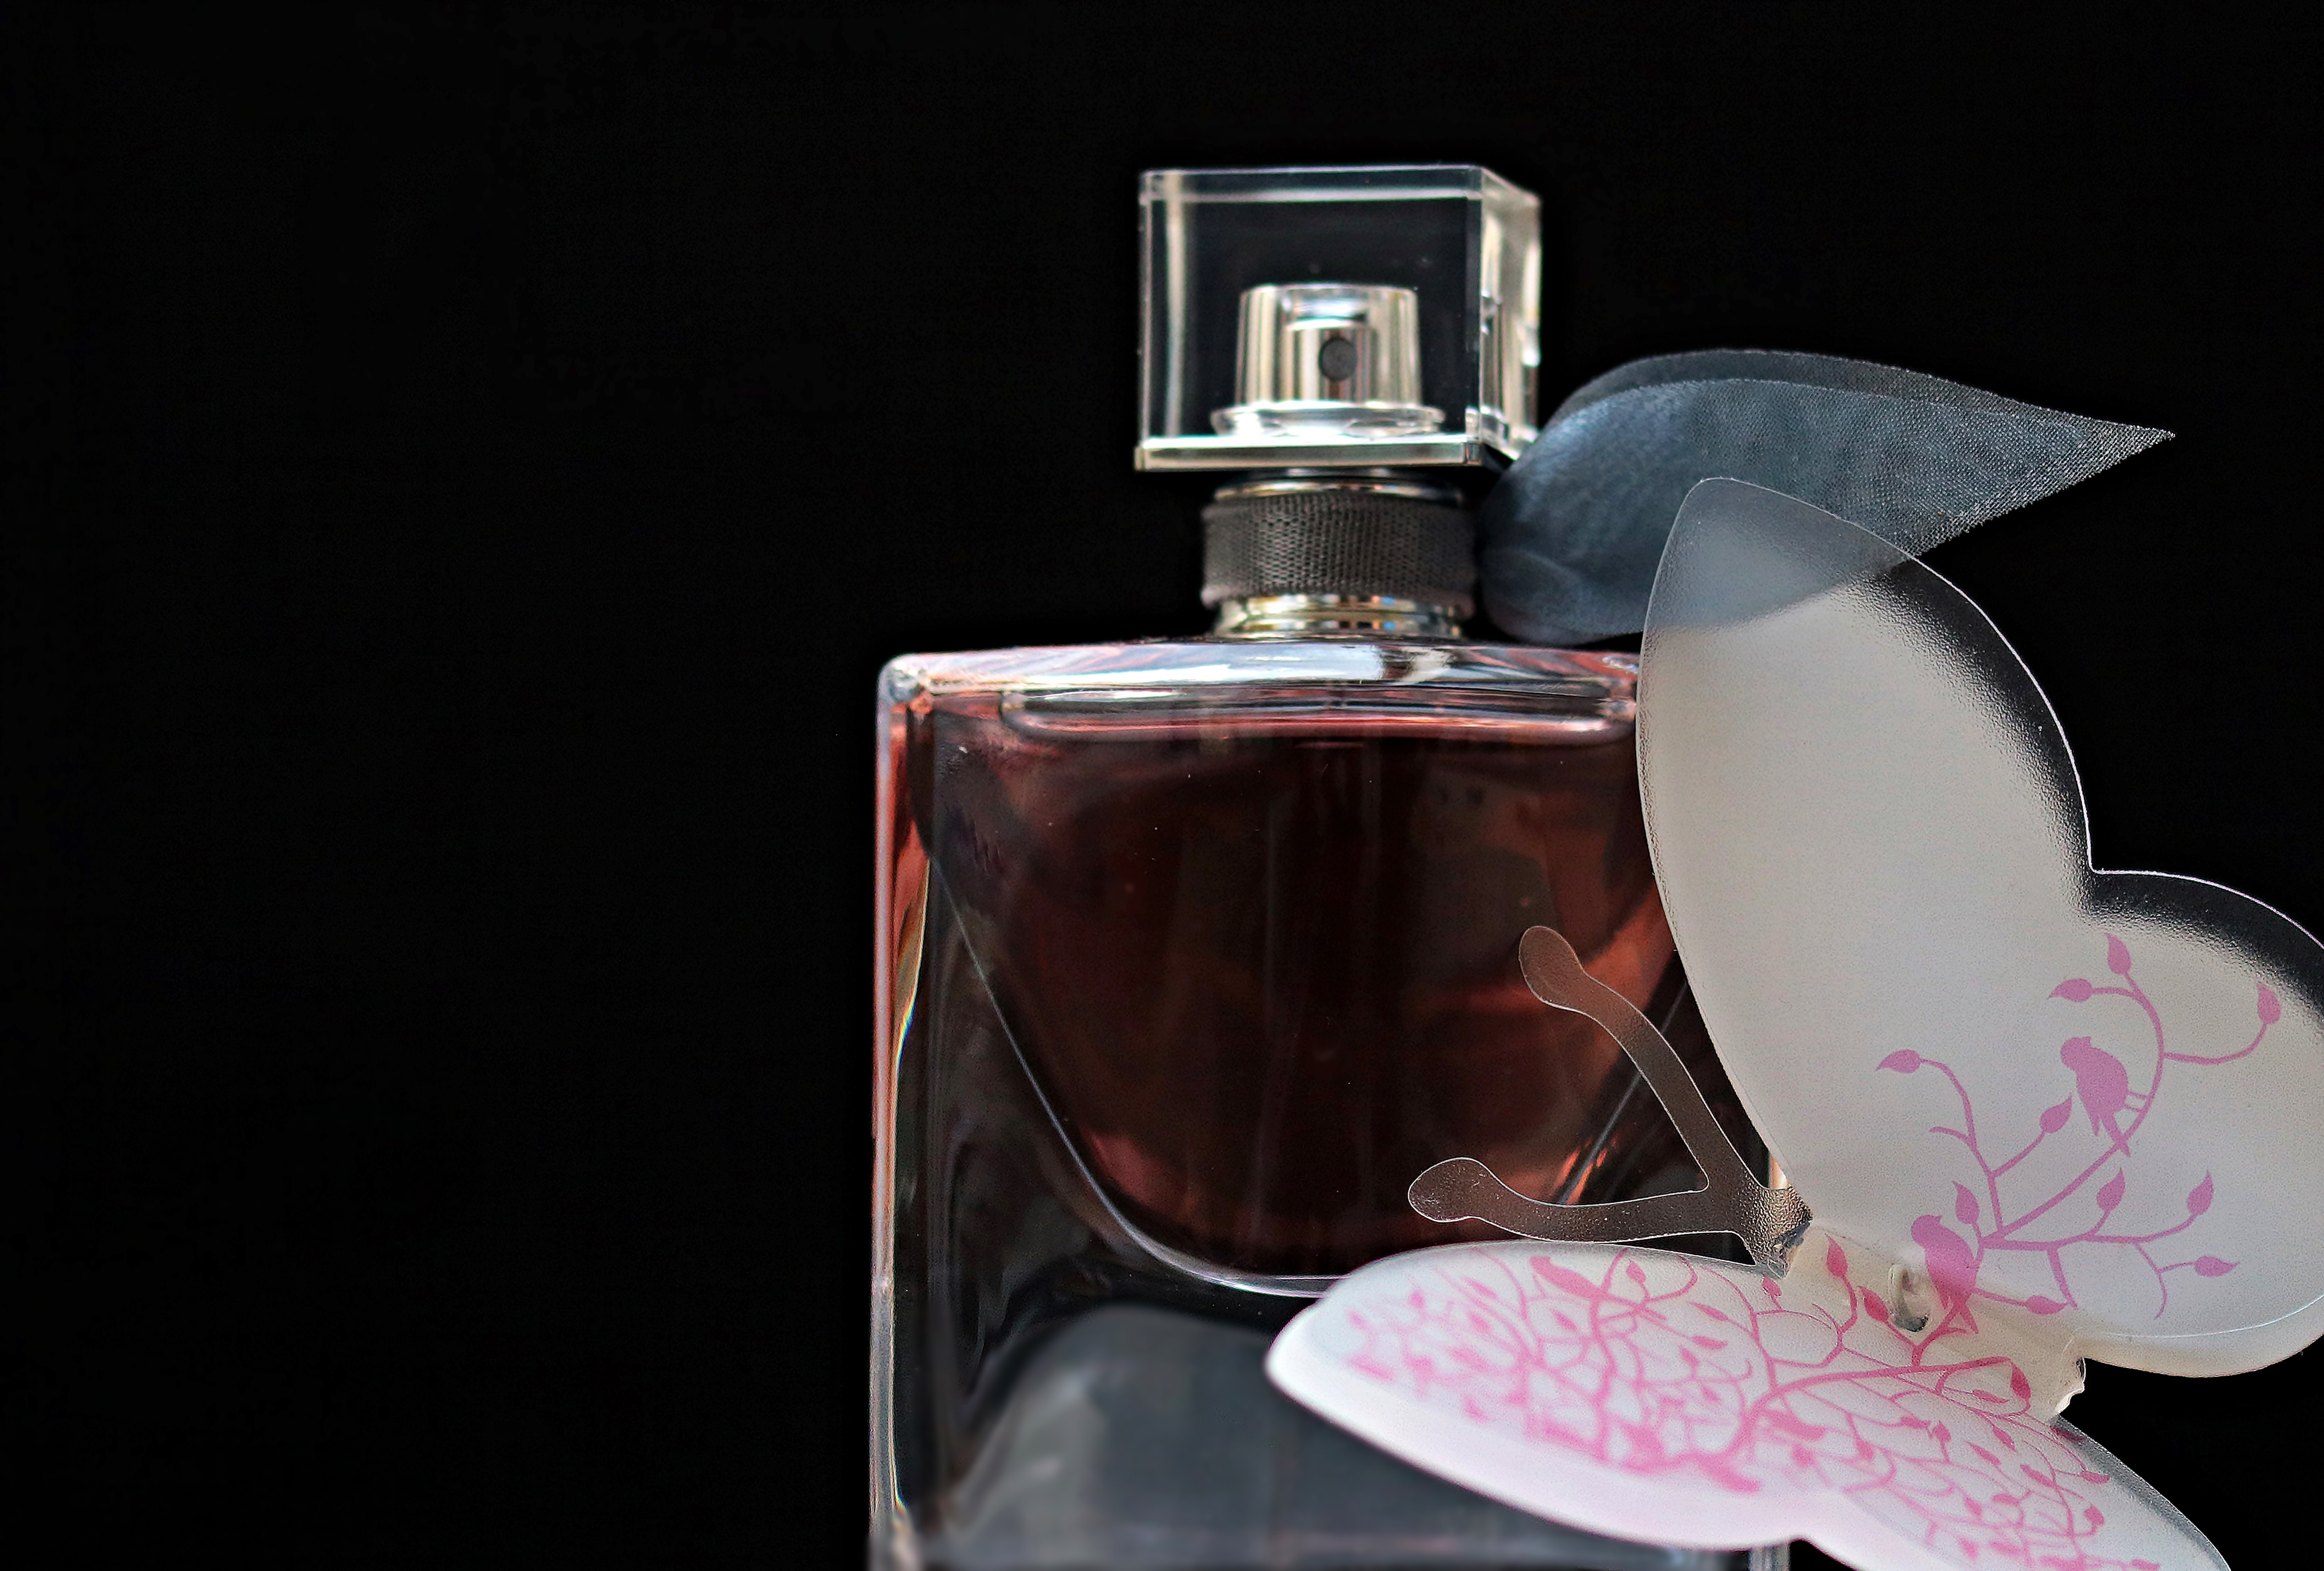
bottle, butterfly, pink, still life, glass bottle, beauty, fragrant, perfume, cosmetics, fragrance, flacon, perfume bottle